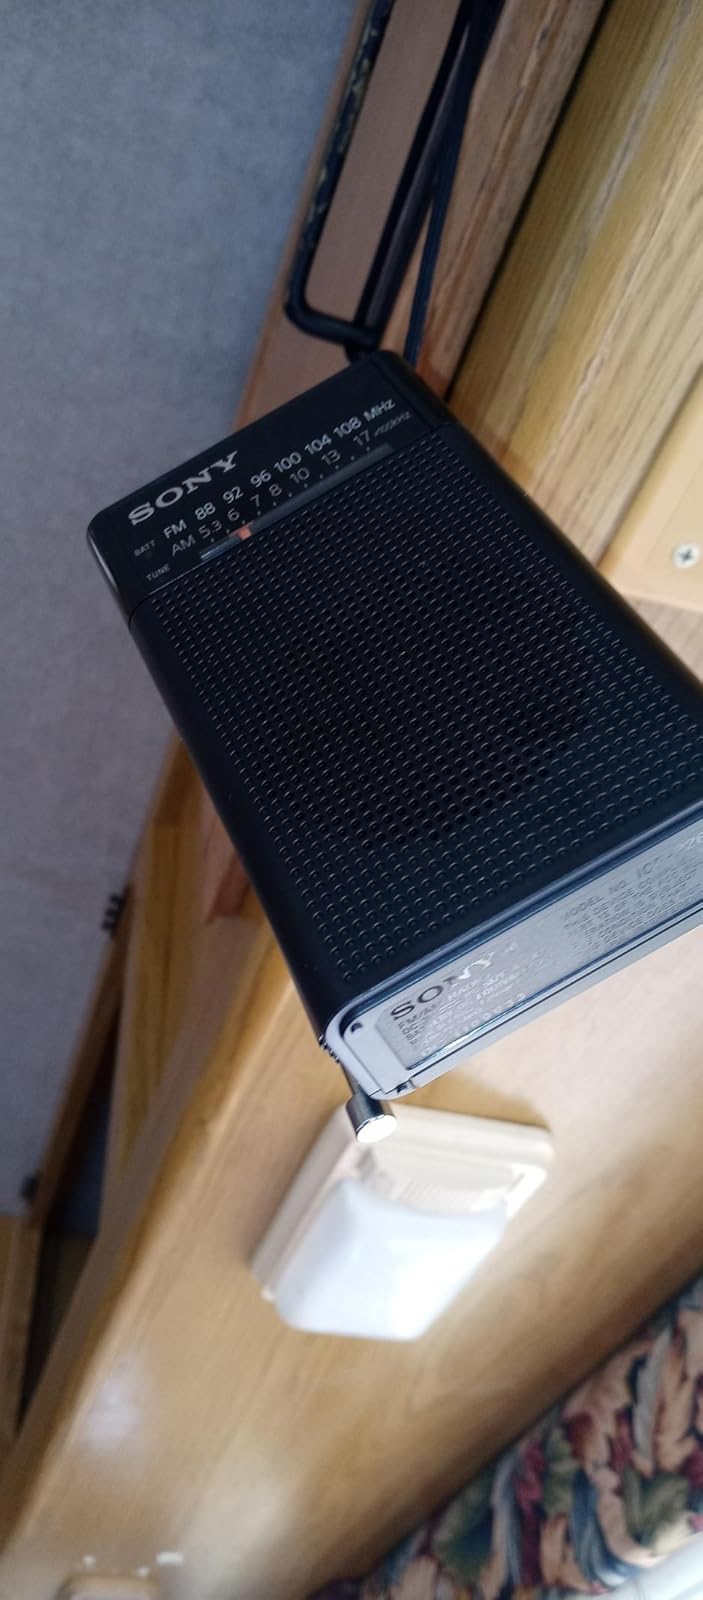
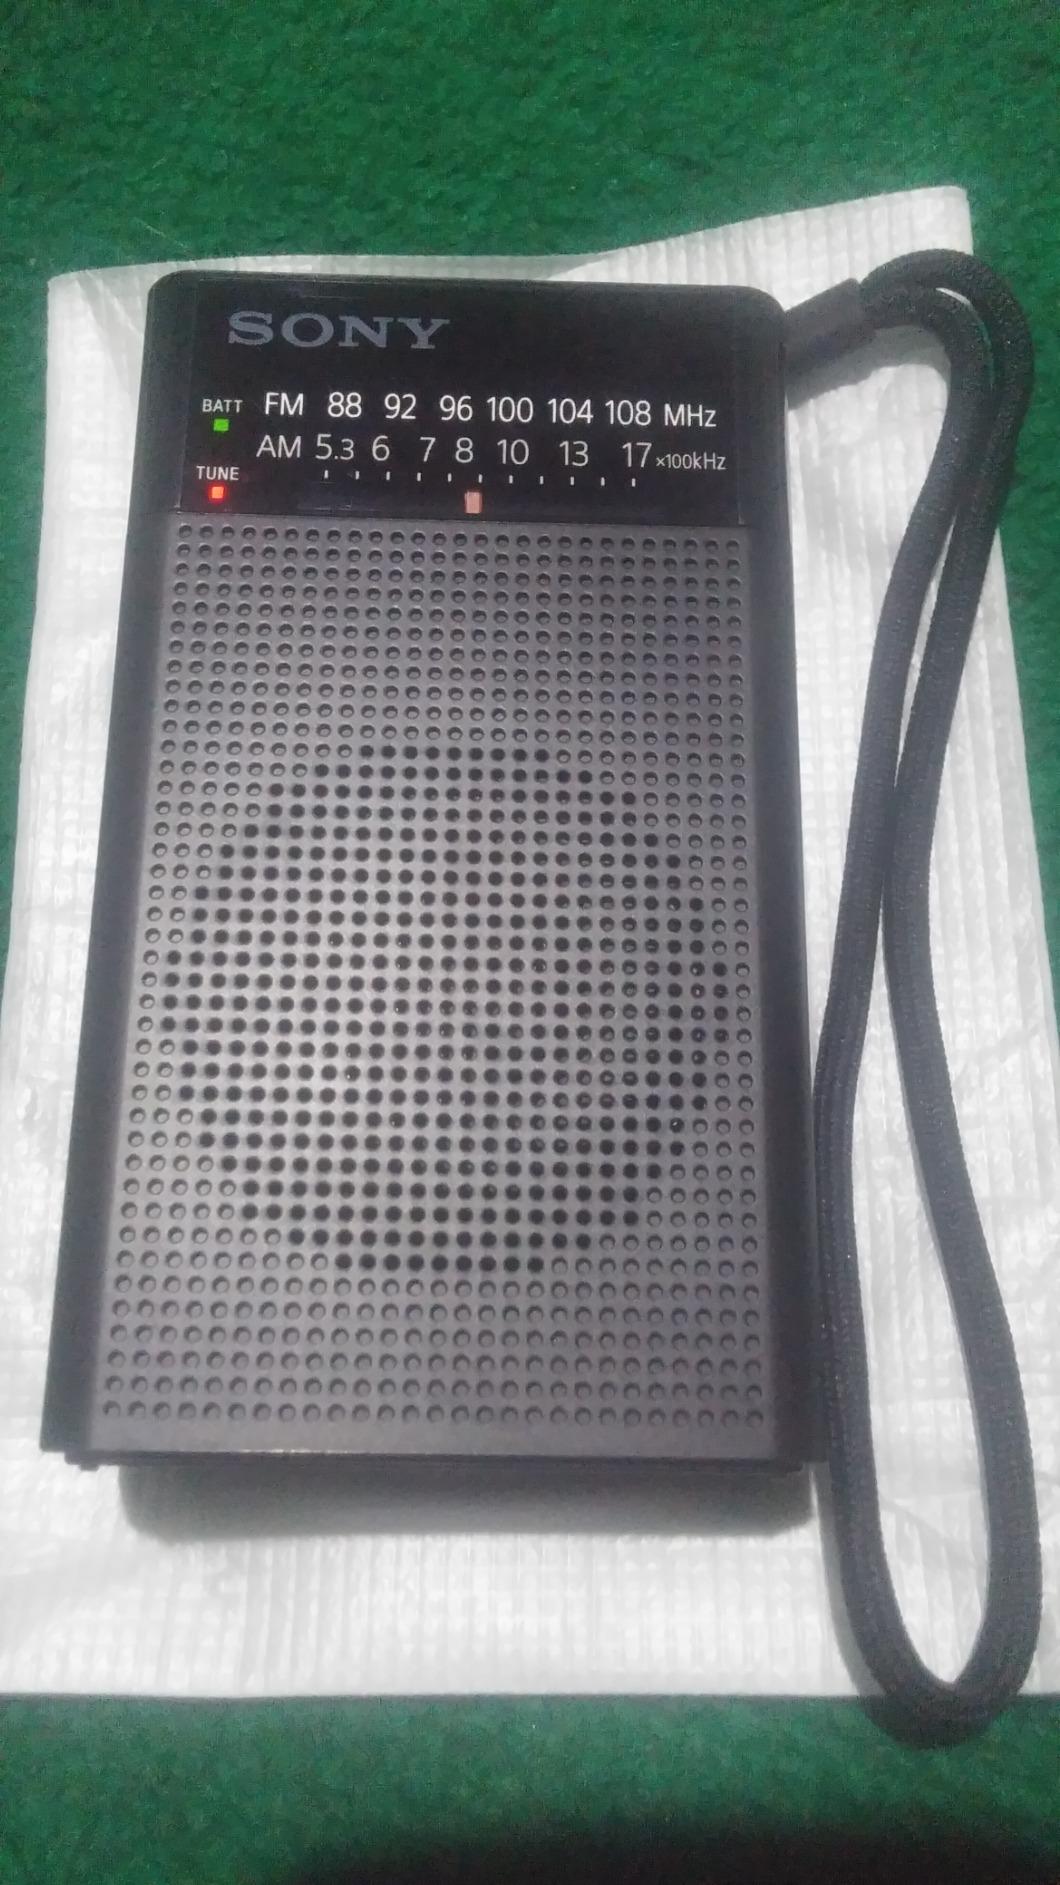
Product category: radio
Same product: yes